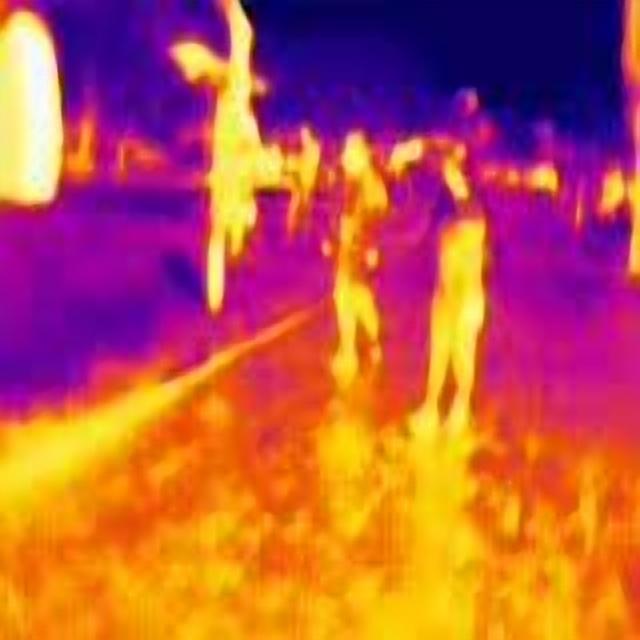
Detected objects:
label: person
label: person
label: person